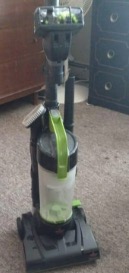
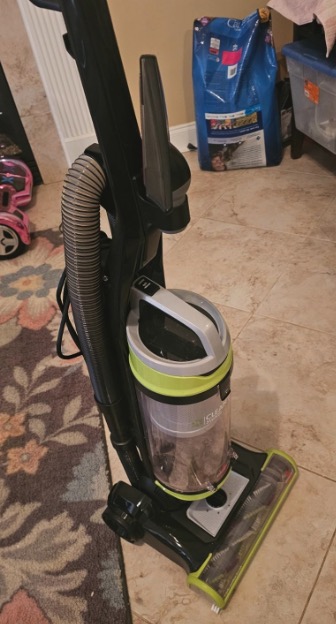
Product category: items_vacuum
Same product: no